United Nations Security Council Resolution 1625

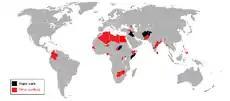
Conflicts in the world

United Nations Security Council resolution 1625, adopted unanimously at the 2005 World Summit on 14 September 2005, the Council adopted a declaration on the role of the Security Council in conflict prevention, particularly in Africa where many armed conflicts were taking place.